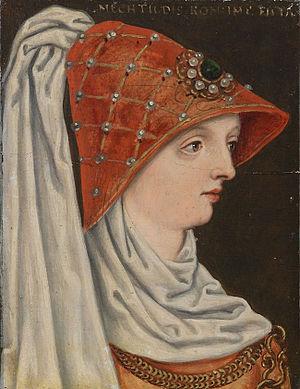
Cet article donne la liste des épouses des souverains de Bavière.
Mathilde de Habsbourg, née en 1251, décédée en 1304, est une princesse allemande.